The Grotesque (film)

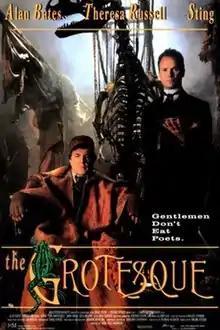
Promotional poster

The Grotesque (also known as Grave Indiscretion and Gentlemen Don't Eat Poets) is a 1995 British film by John-Paul Davidson, adapted from the 1989 novel of the same name by Patrick McGrath. It stars Alan Bates, Lena Headey, Theresa Russell and Sting.